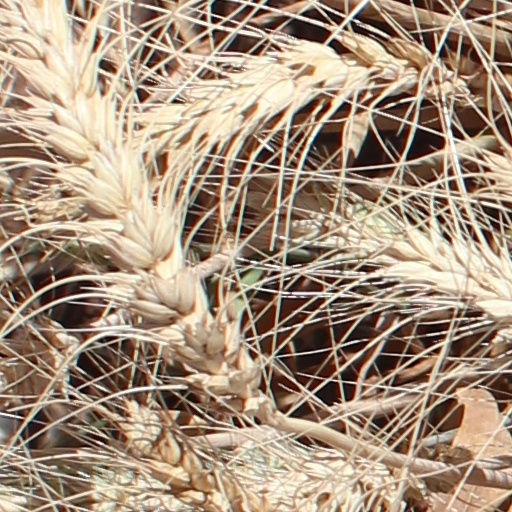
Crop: wheat